Finnegans Wake

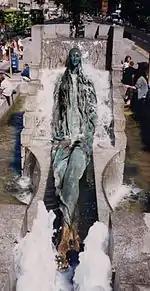
Fountain in Dublin representing Anna Livia Plurabelle, a character in "Finnegans Wake"

The two pages in question consisted of the short sketch "Roderick O'Conor", concerning the historic last king of Ireland cleaning up after guests by drinking the dregs of their dirty glasses. Joyce completed another four short sketches in July and August 1923, while holidaying in Bognor. The sketches, which dealt with different aspects of Irish history, are commonly known as "Tristan and Isolde", "Saint Patrick and the Druid", "Kevin's Orisons", and "Mamalujo". While these sketches would eventually be incorporated into "Finnegans Wake" in one form or another, they did not contain any of the main characters or plot points which would later come to constitute the backbone of the book. The first signs of what would eventually become "Finnegans Wake" came in August 1923 when Joyce wrote the sketch "Here Comes Everybody", which dealt for the first time with the book's protagonist HCE.